Columbus City Schools

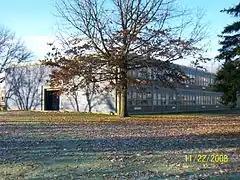
Whetstone High School

Enrollment figures in the school district have significantly increased in the past and recently decreased. Following is a list of school enrollments over the years.